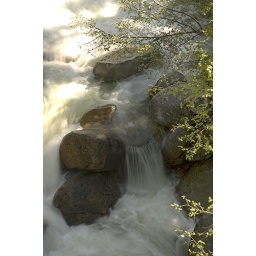
Pulled the car to the side of the road and saw this below a low hanging bridge. No hiking required!